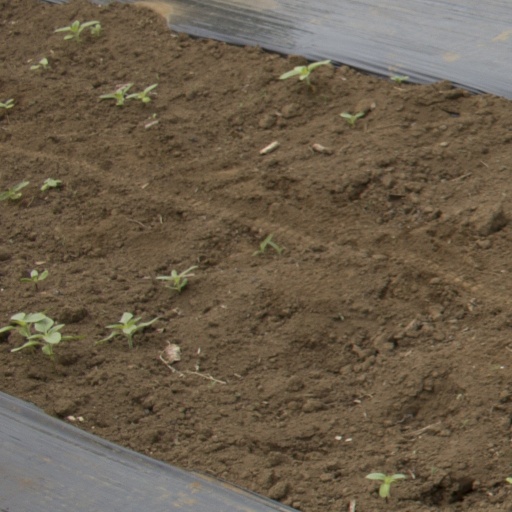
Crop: Jerusalem artichoke